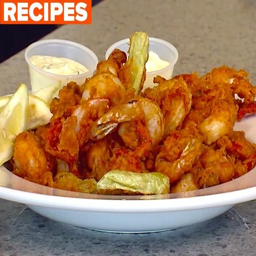
are you looking to mix it up with some unexpected dishes at the next house party you throw ? you 're in luck !